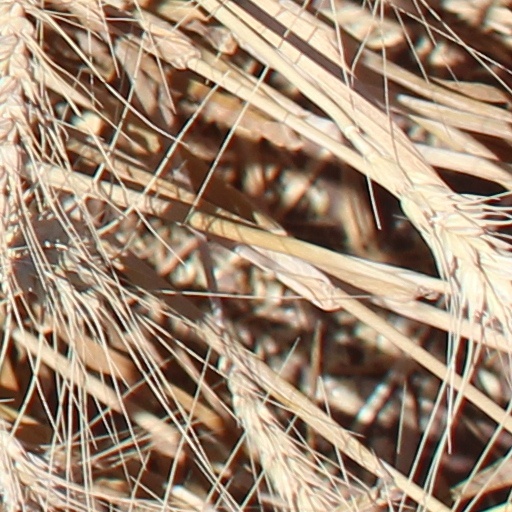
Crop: wheat